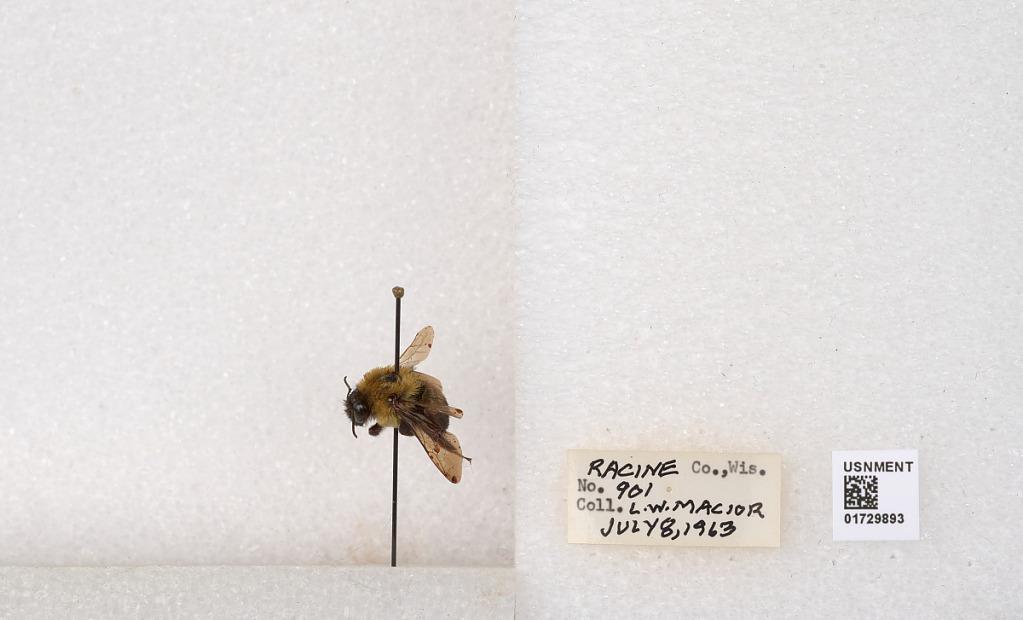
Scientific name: Bombus (Separatobombus) griseocollis (De Geer)
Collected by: L. Macior
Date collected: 1963-7-8
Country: United States
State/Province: Wisconsin
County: Racine
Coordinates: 42.7299, -87.8123